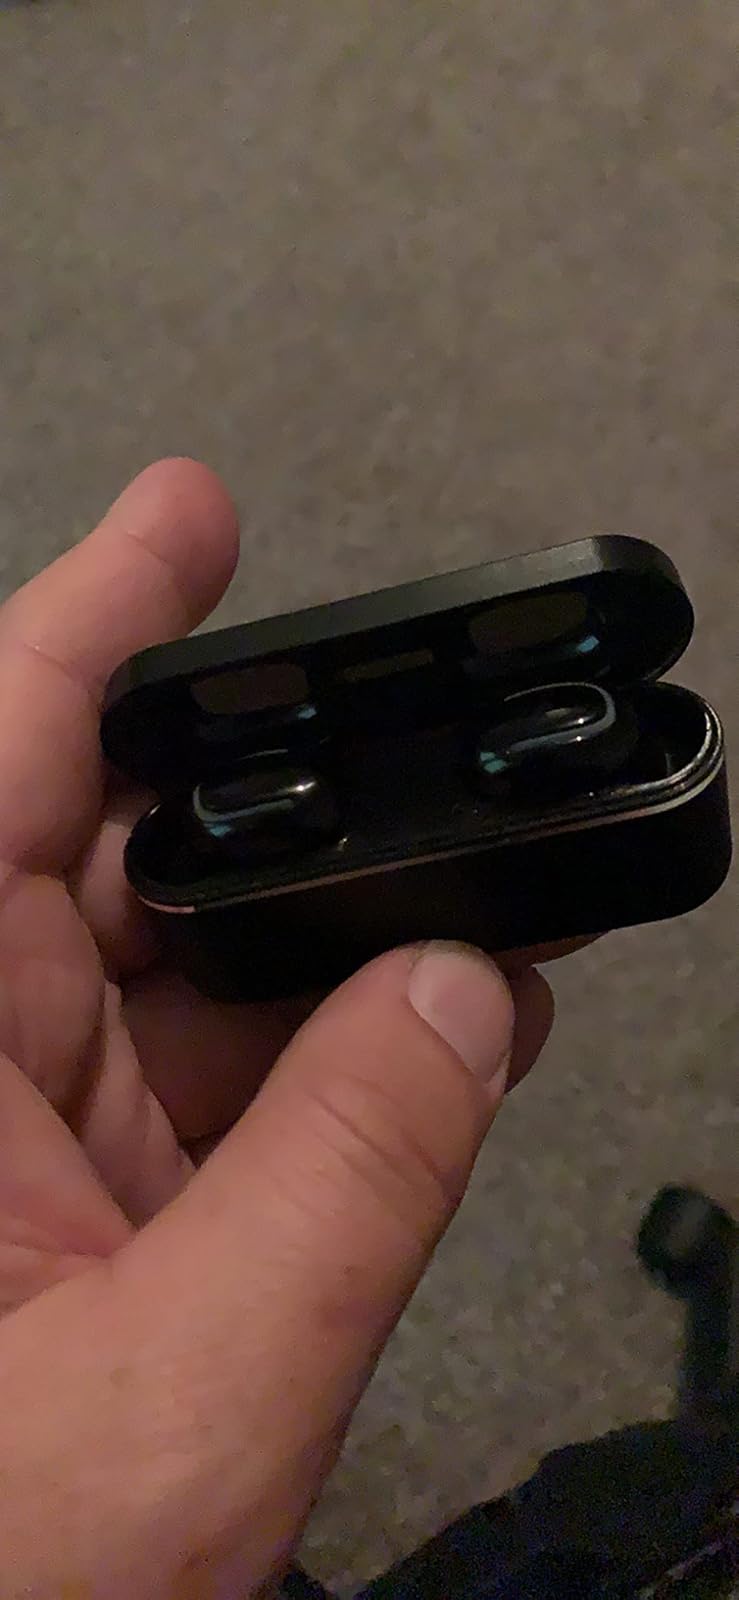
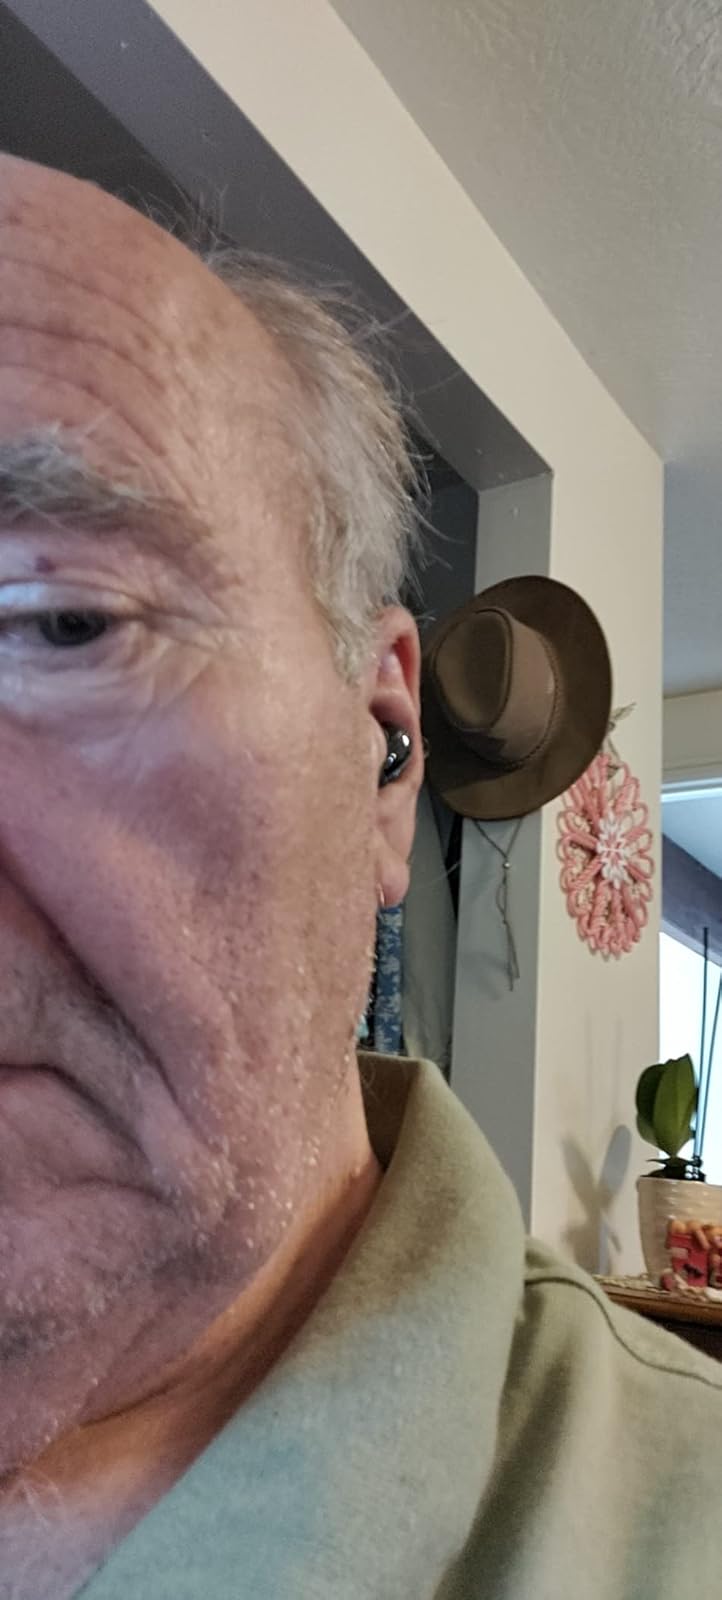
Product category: earbuds
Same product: yes